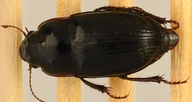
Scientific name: Euryderus grossus
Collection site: Central Plains Experimental Range NEON (CPER), plot CPER_004